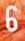
Number: 6